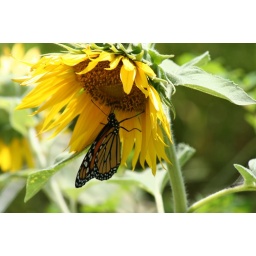
Photos of a sunflower field in Mason, Tenn.